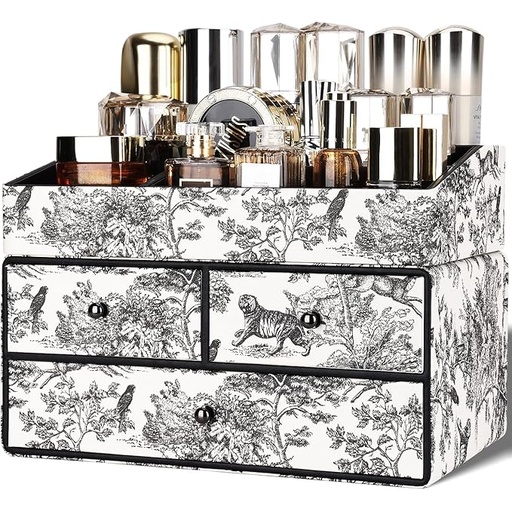
GORESE Leather Makeup Organizer with 3 Drawers for Vanity, Stackable Skincare Holder Dresser Organizer Countertop, Make Up Storage Organizers Counter Cosmetic Display Case Gift for Women(Retro Black)
About This Spacious Compartments: GORESE countertop makeup organizer features 3 drawers and a separate top skincare organizer tray with 5 compartments of varying sizes. Large capacity design neatly organizes a variety of beauty products, including lipsticks, brushes, eyeshadows, foundations, nail polishes, eyeshadow palettes, skincare products, perfume, jewelry, and more. Chic Leather Design: Crafted from premium PU leather and featuring sleek metal handles, this make up organizer for counter combines elegance and durability. It enhances the aesthetic of your makeup area while keeping your space neat and organized. Stackable 2-Tier Design: The top makeup tray and bottom drawer makeup holder are stackable, allowing you to arrange them according to your space's needs. It fits in various areas such as bedside tables, vanities, offices, and under sinks. Practical & Easy to Clean: The multi-compartment skincare organizer design ensures easy access to your items and keeps them neatly separated. The leather surface is waterproof and easy to maintain—Simply wipe it with a damp cloth for effortless cleaning. Unique Gift: The leather makeup organizer for vanity features retro black jungle-themed patterns, with the design distribution unique to each skin care organizer, making every piece one of a kind. It’s a fantastic gift for women on birthdays, Valentine’s Day, Mother's Day, Thanksgiving, Christmas, and other special occasions. Overview Material : Faux Leather Color : Black Jungle Brand : GORESE Product Dimensions : 8.46"D x 13.39"W x 9.45"H Unit Count : 1.0 Count Manufacturer : GORESE
Brand: GORESE
Category: Home & Garden > Household Supplies > Storage & Organization > Household Storage Drawers